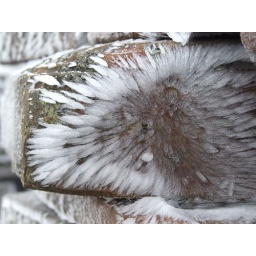
Frosty stone in the wall of the bothi on Fan Brychieniog